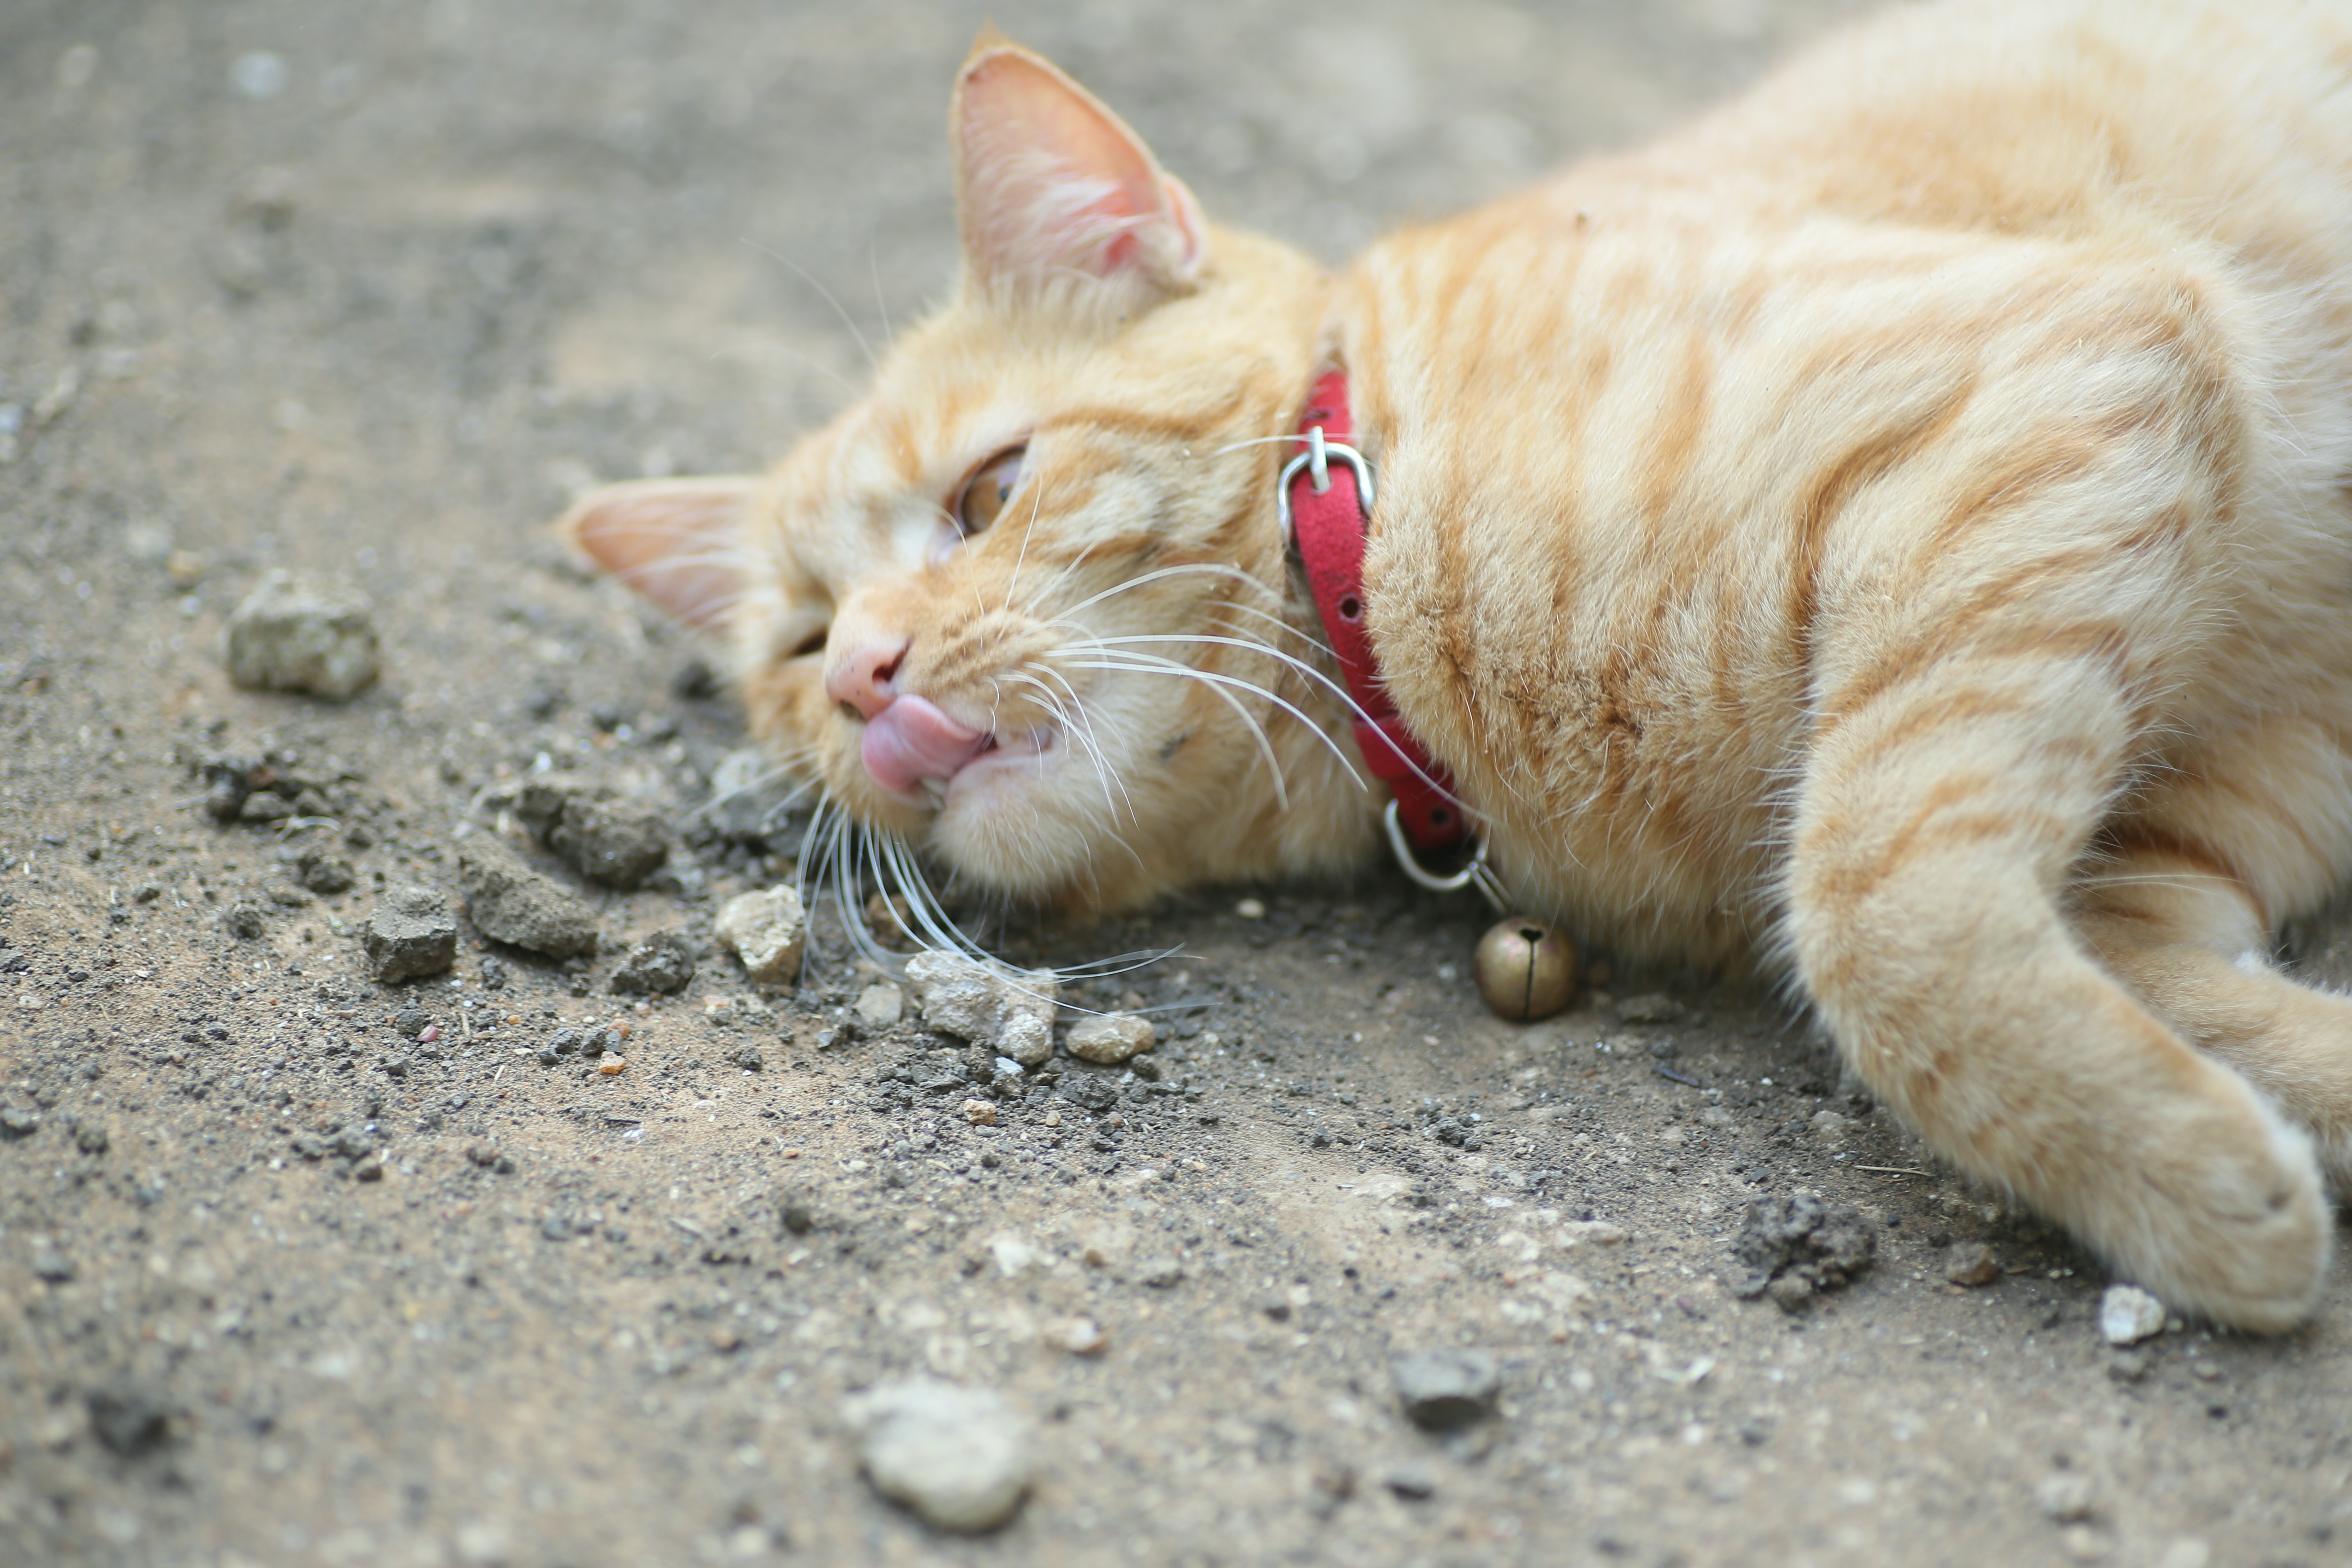
orange, tabby, cat, small to medium sized cats, felidae, whiskers, tabby cat, european shorthair, nose, aegean cat, sand, snout, Arabian mau, carnivore, organism, eye, paw, claw, domestic short haired cat, german rex, fawn, polydactyl cat, fur, ear